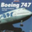
Label: airplane